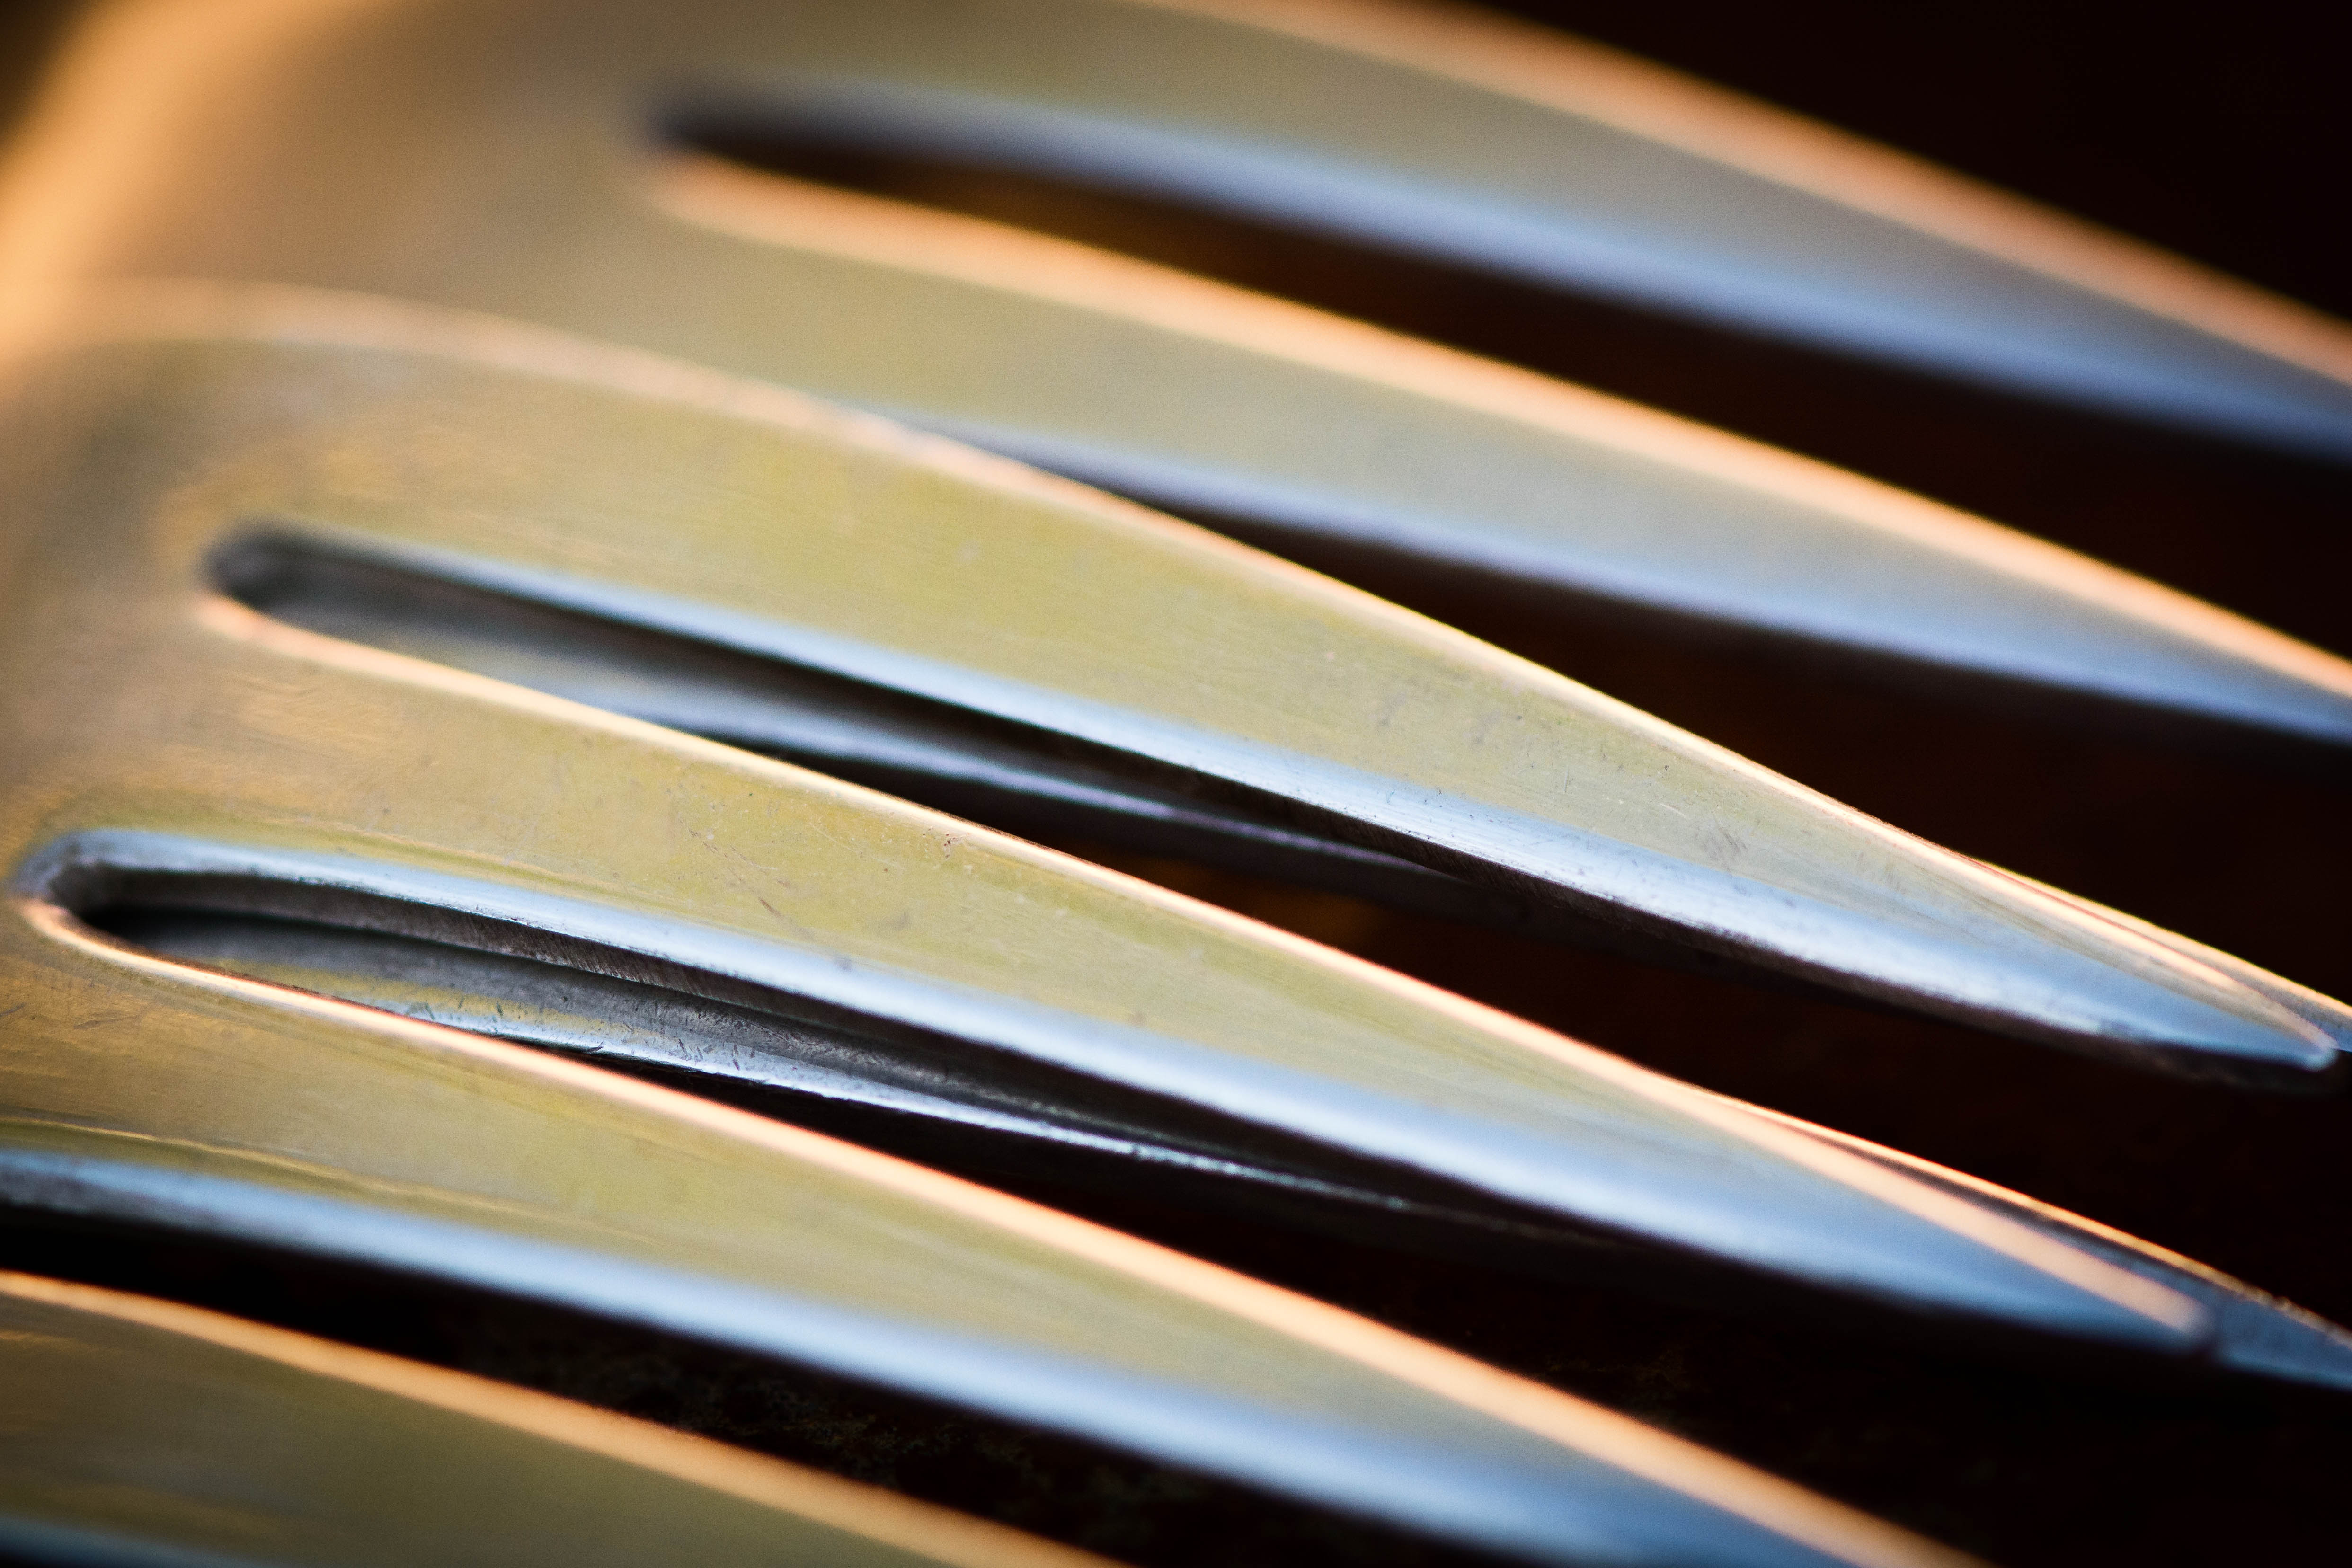
wing, wheel, vehicle, spoke, bumper, close up, rim, macro photography, automotive exterior, aircraft engine